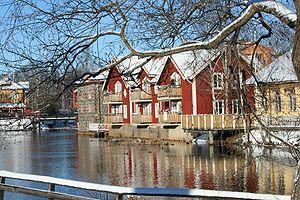
La Faluån est une rivière de Dalécarlie appartenant au bassin versant du fleuve Dalälven.